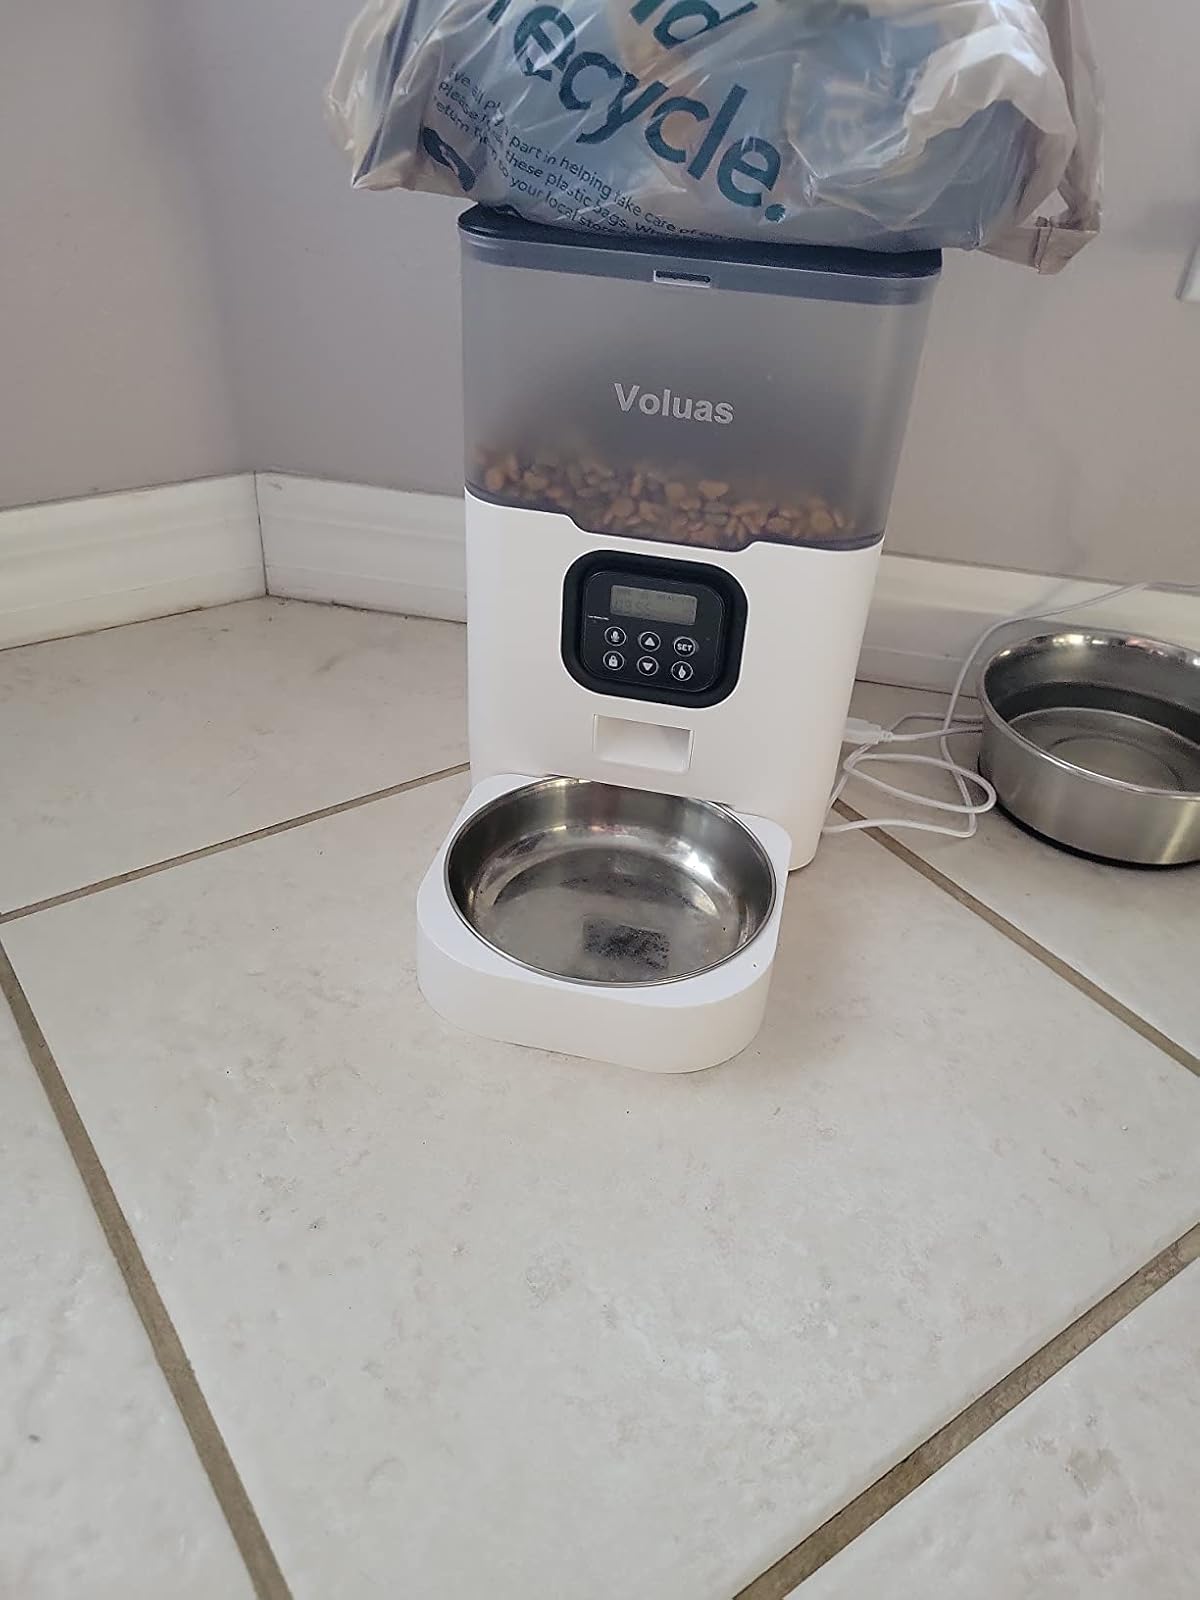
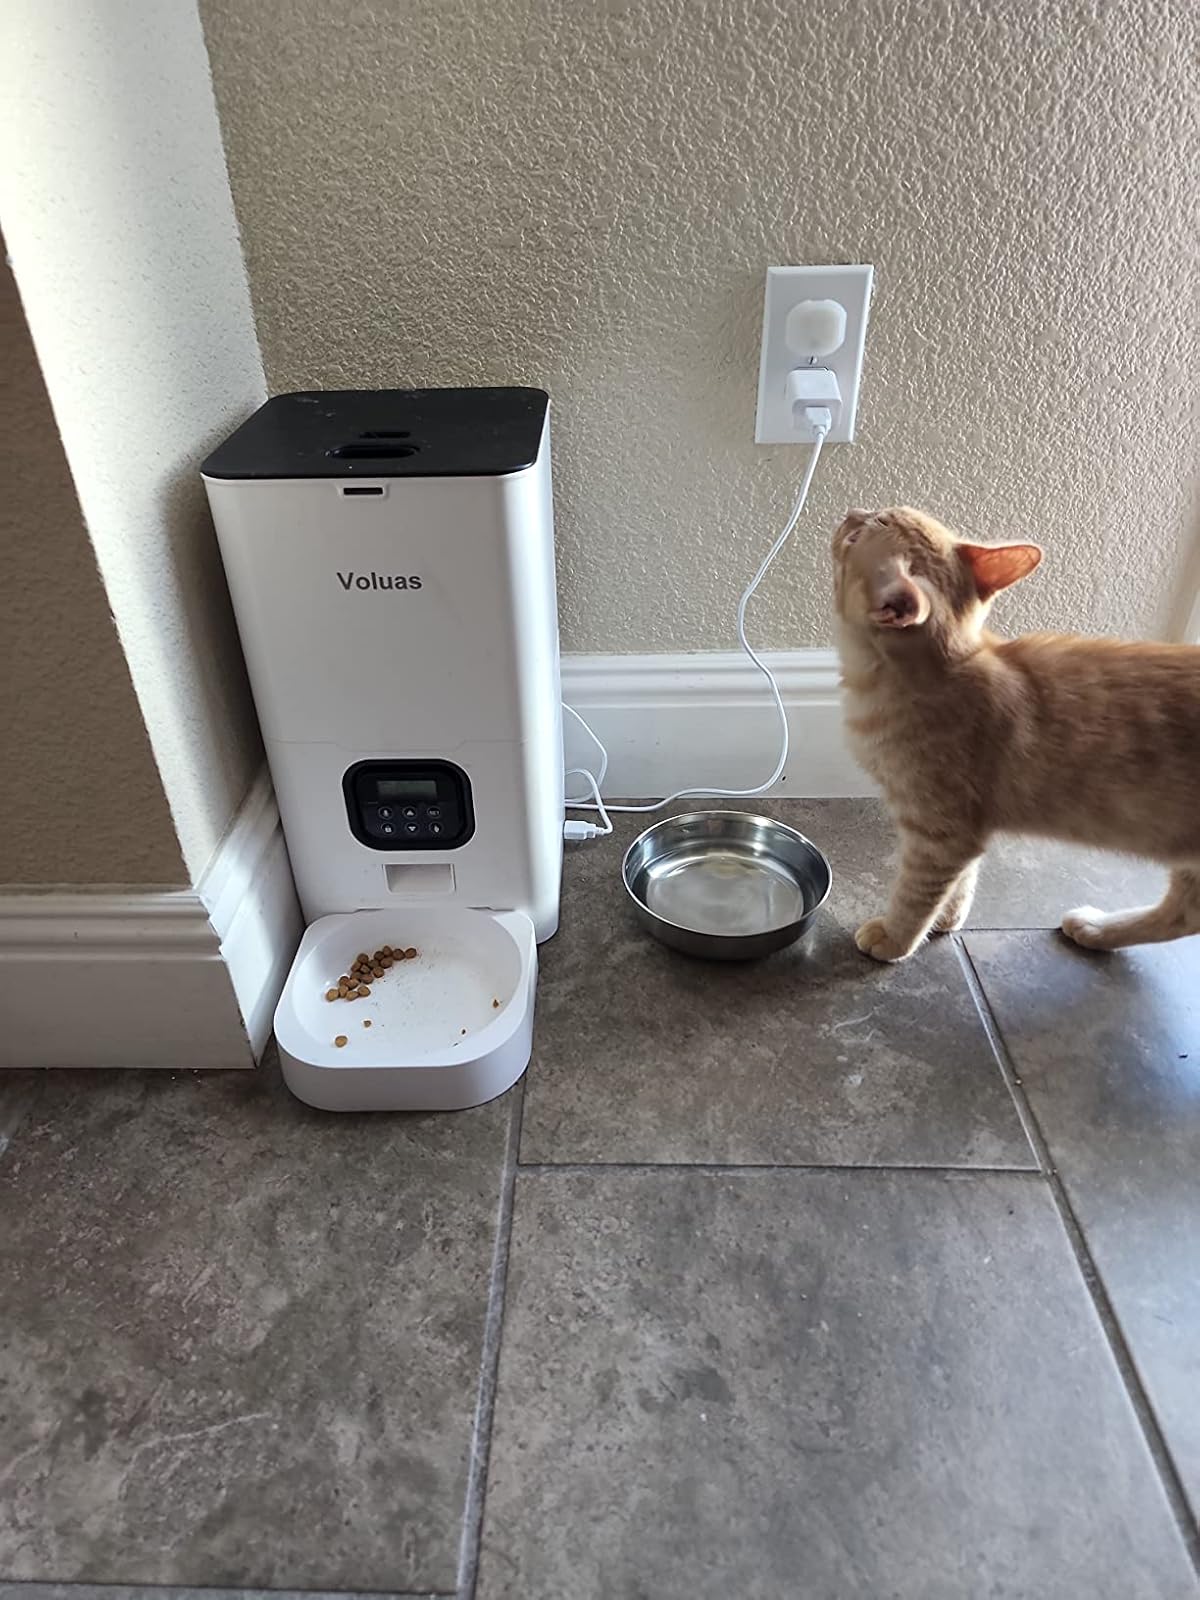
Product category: items_feeder
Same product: no